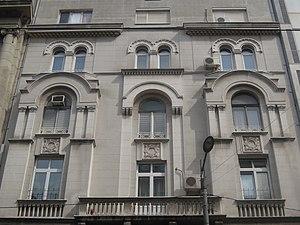
La maison de Vitomir Konstantinović est située à Belgrade, la capitale de la Serbie, dans la municipalité urbaine de Stari grad. Construite en 1926-1927, elle est inscrite sur la liste des biens culturels de la Ville de Belgrade.